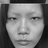
Emotion: sad